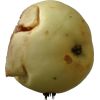
Label: Apple hit 1